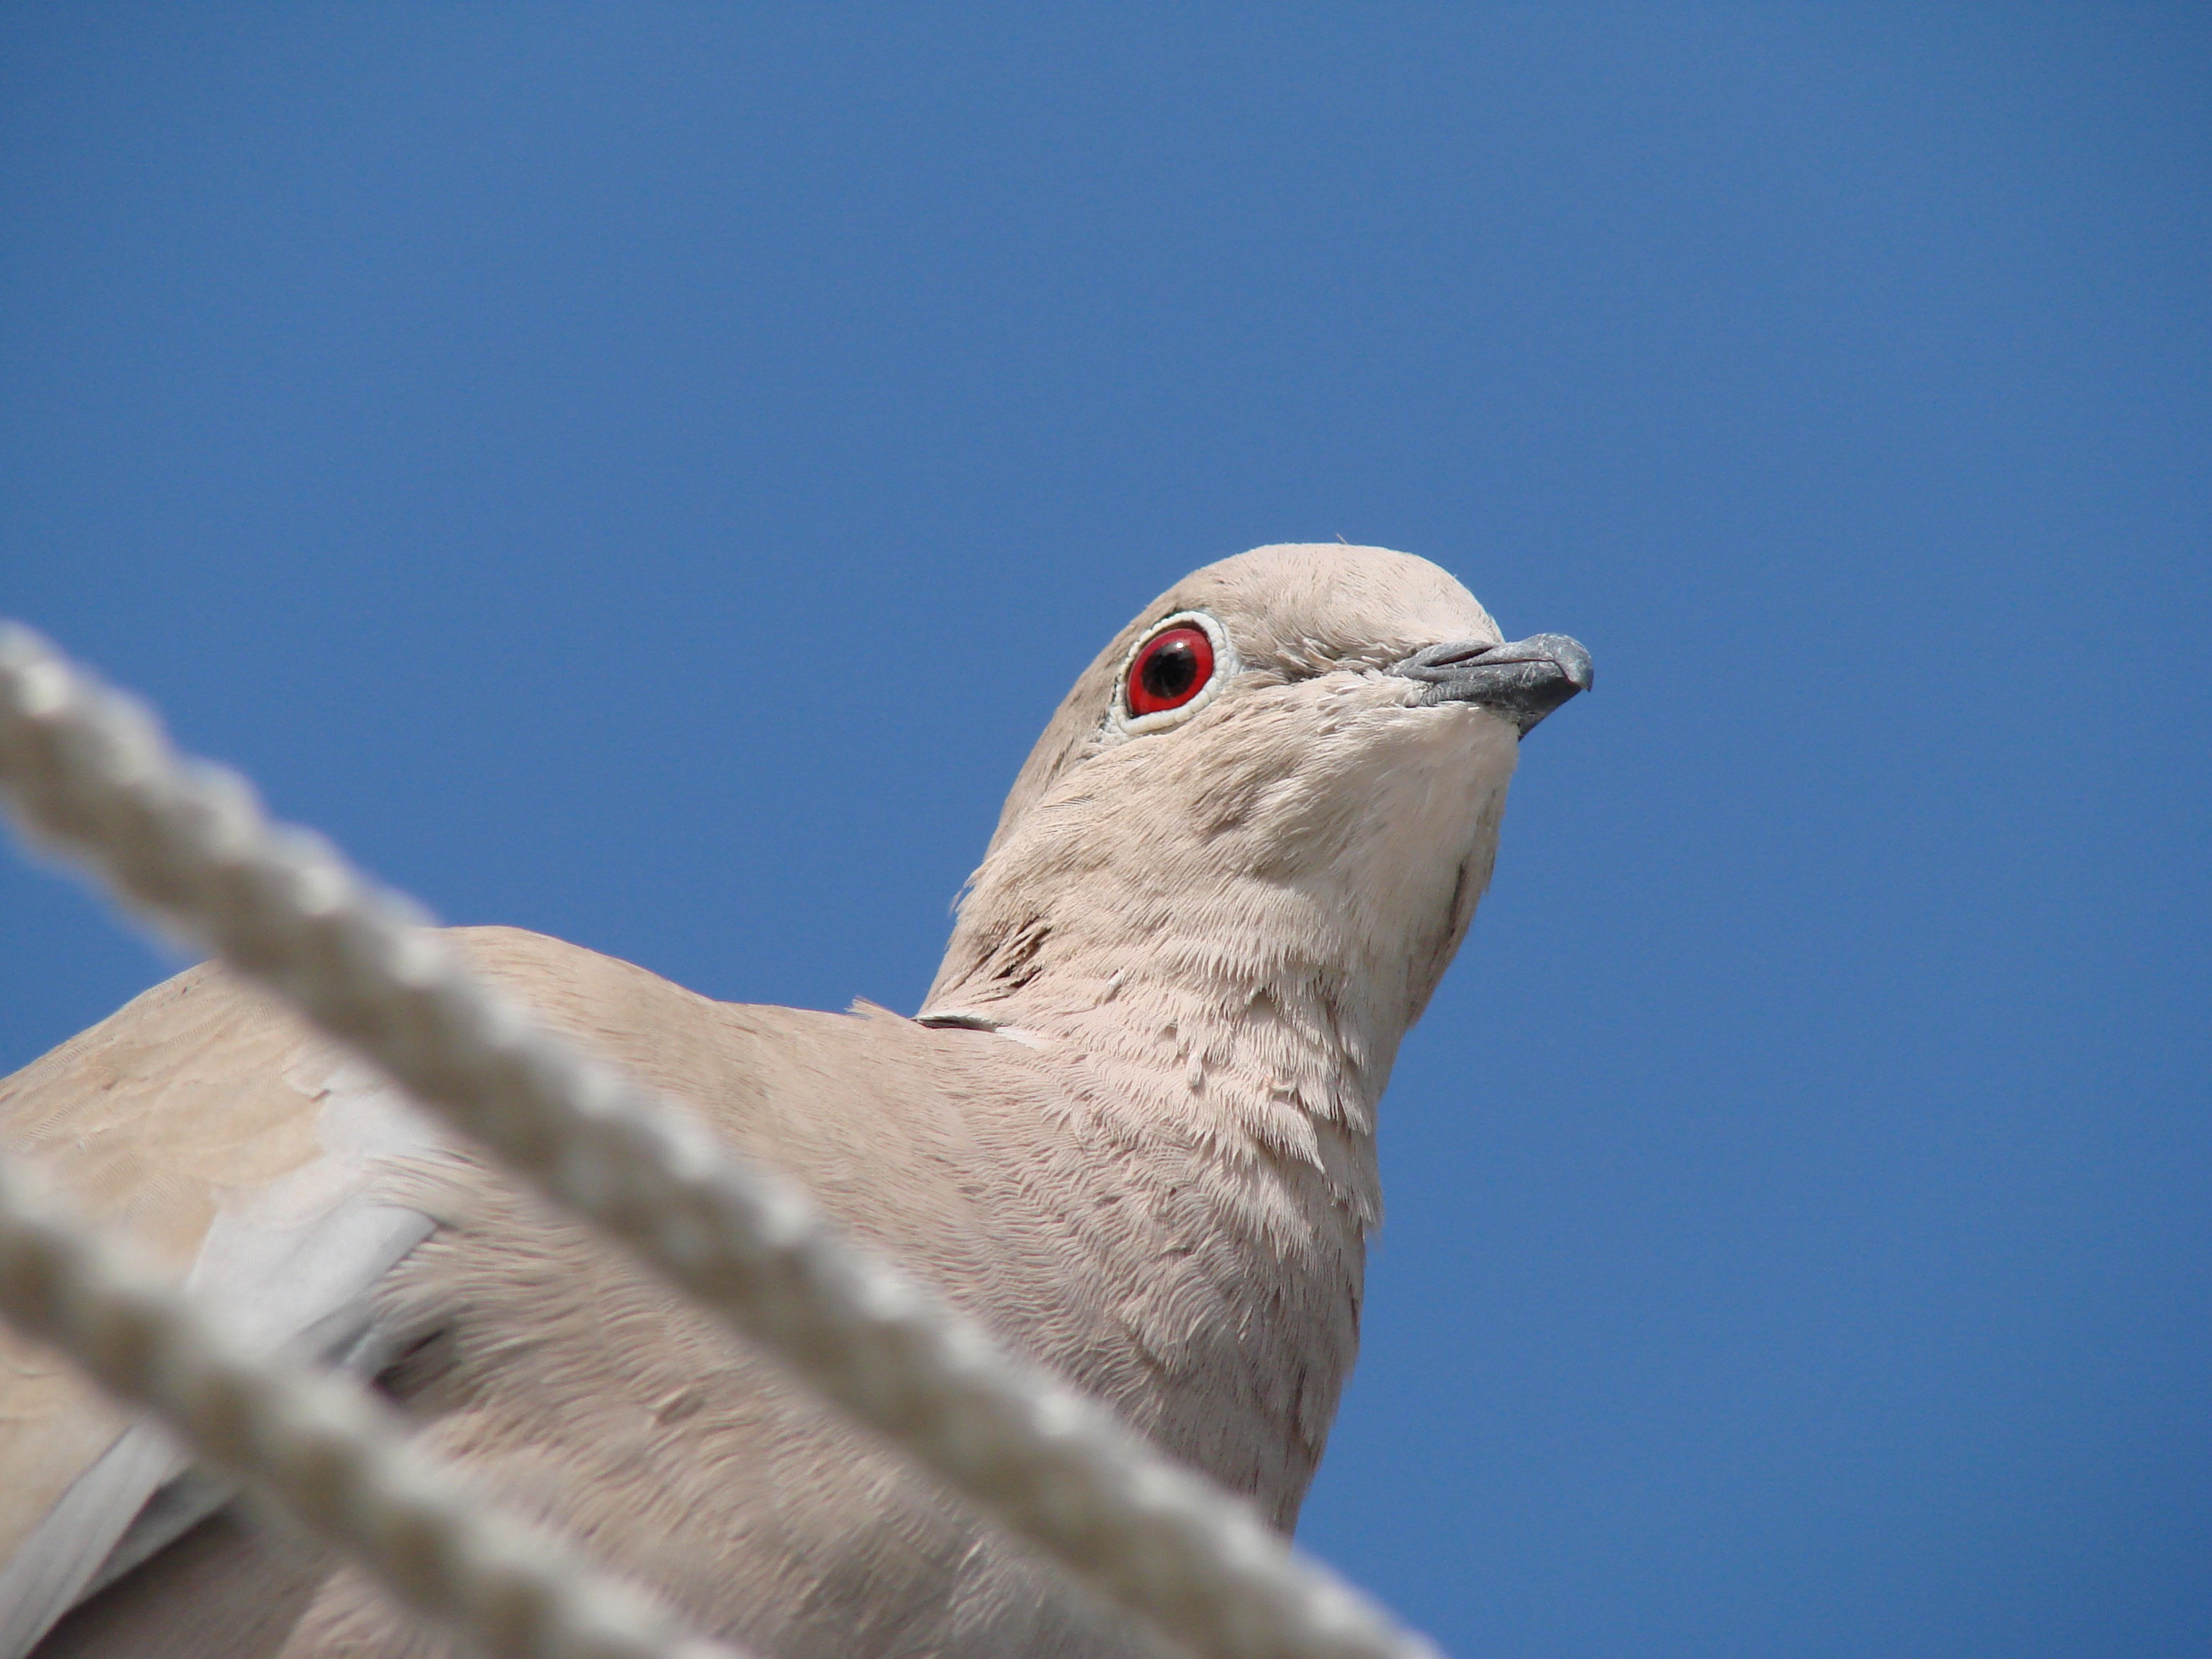
nature, bird, wing, seabird, wildlife, beak, fauna, close up, pigeons, eyes, animals, dove, vertebrate, red eyes, pigeons and doves